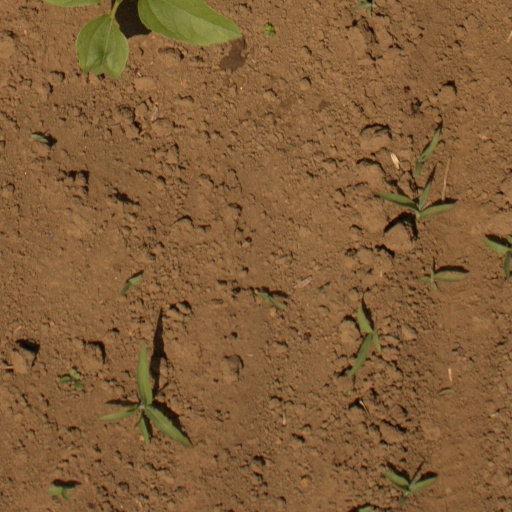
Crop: Jerusalem artichoke